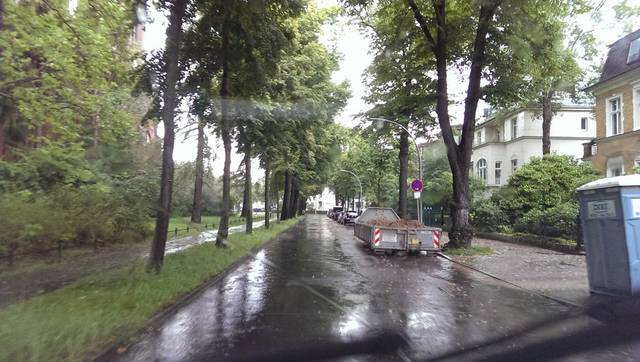
Region: Germany
Coordinates: 52.425, 13.329